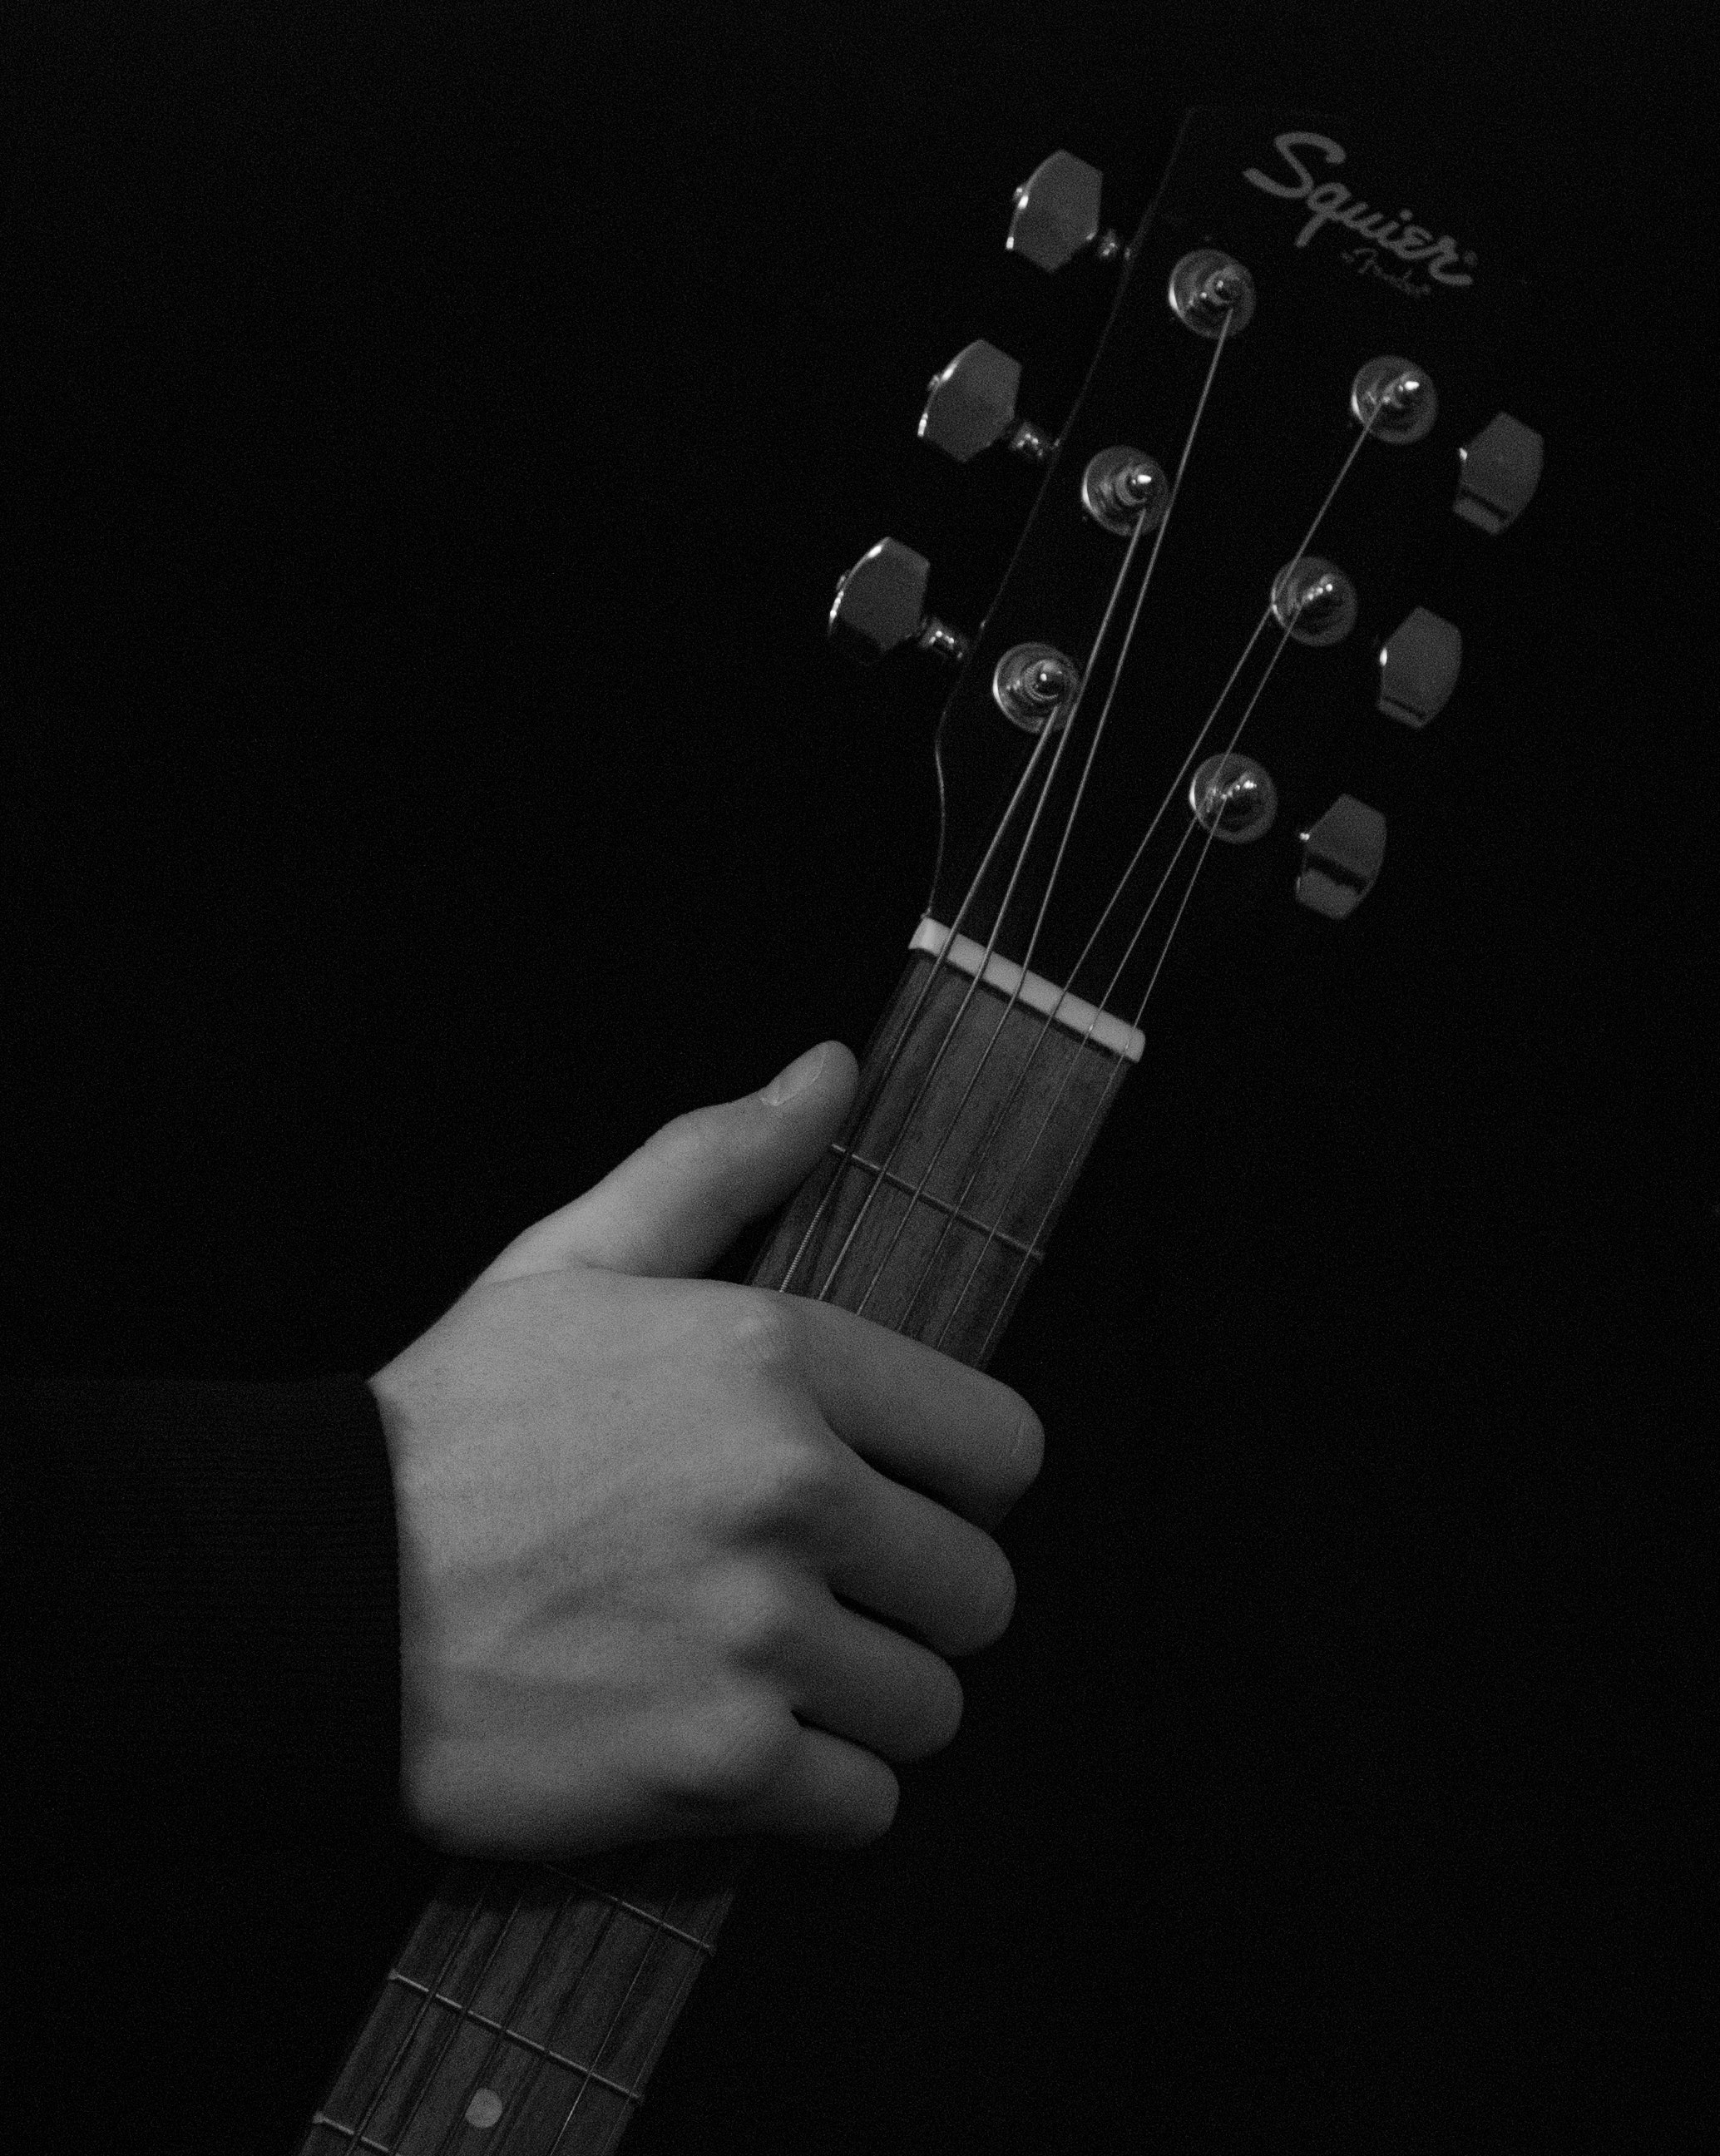
string instrument, musical instrument, plucked string instruments, guitar, string instrument accessory, music, musician, hand, guitarist, finger, acoustic electric guitar, still life photography, jazz guitarist, photography, guitar accessory, bass guitar, black and white, performance, bassist